Former Yamauchi Residence

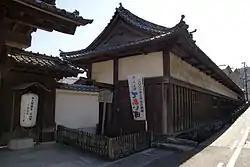
Nagaya, 1864 (ICP)

The in Kōchi, Kōchi Prefecture, Japan belonged to the Yamauchi "daimyō" of Tosa Domain. The "nagaya" of 1864, 33.4m x 5.7m, twin storey, with a hip-and-gable tiled roof, is an Important Cultural Property.